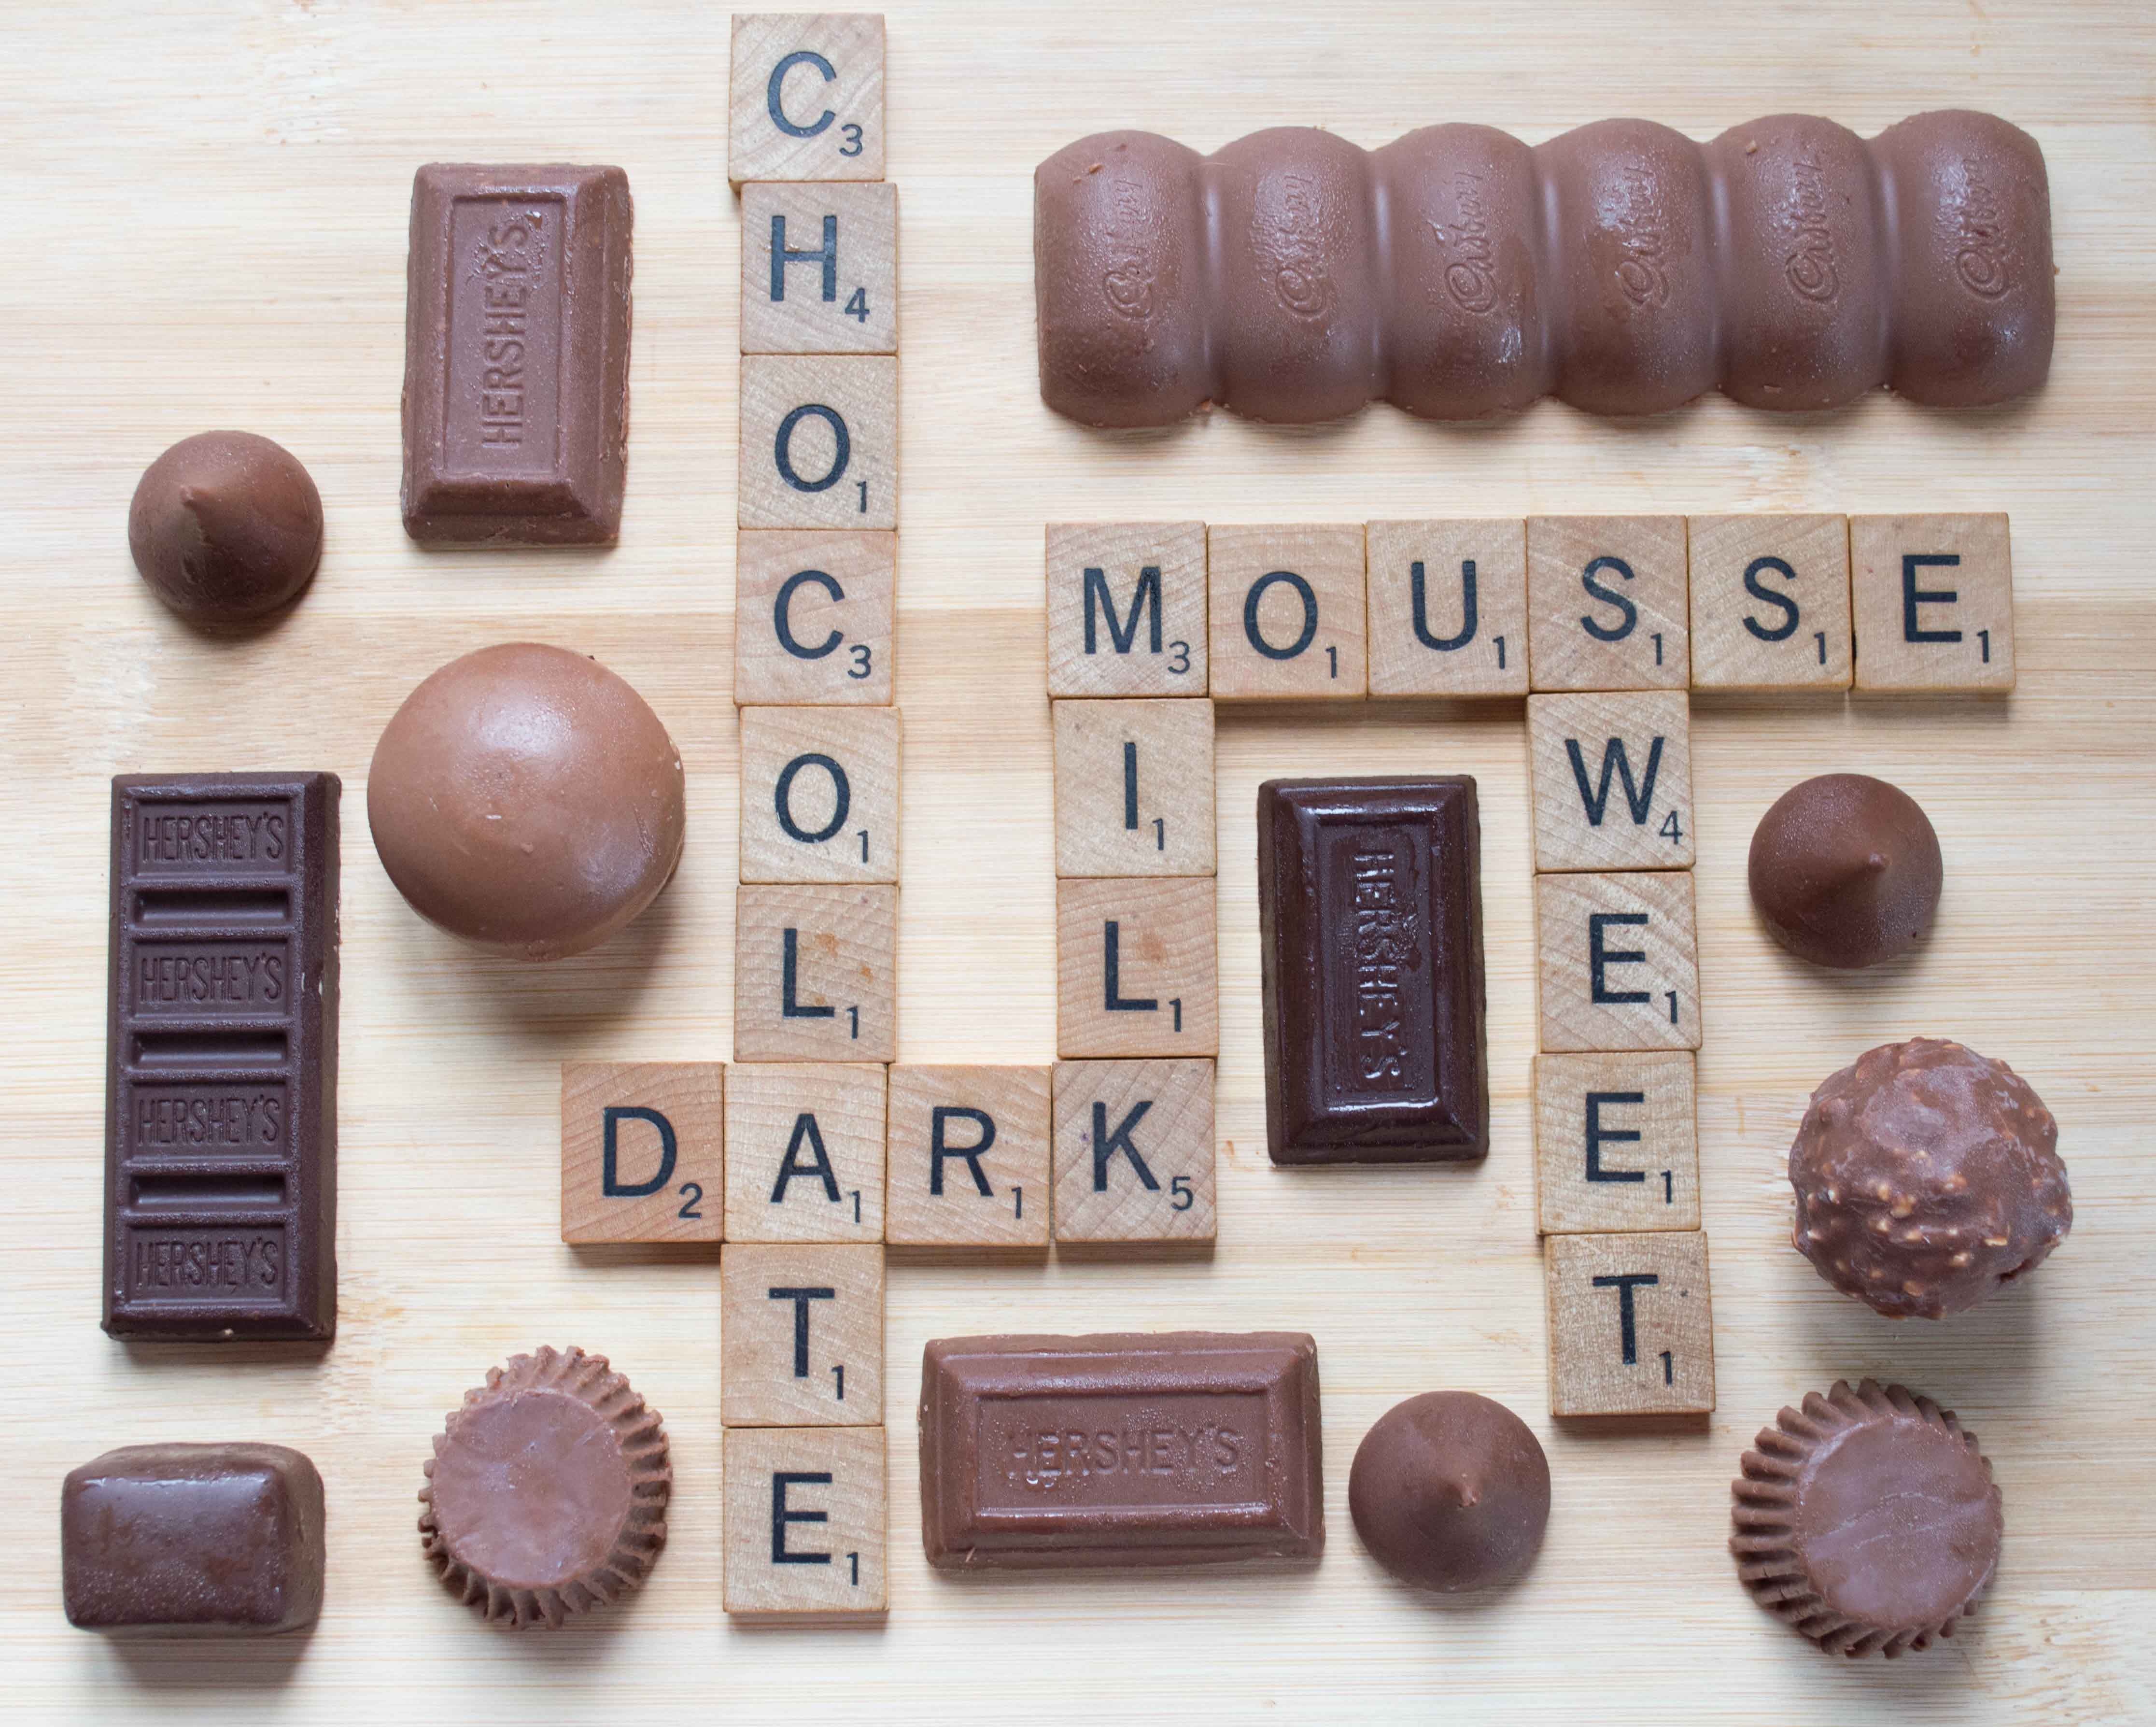
sweet, food, brown, chocolate, dessert, scrabble, human body, eye, organ, mousse, praline, milk chocolate, dark chocolate, bonbon, scrabble tiles, scrabble words